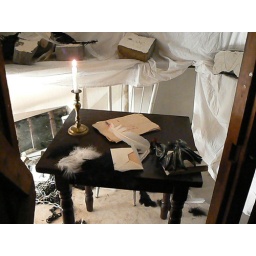
the red velvet curtain club - Prestalgia - love letters. photo by marco